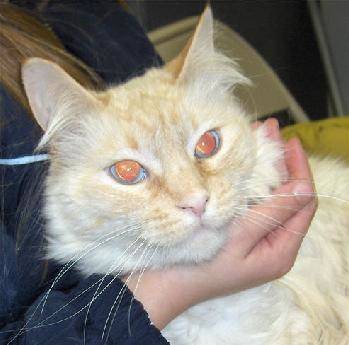
Label: cat